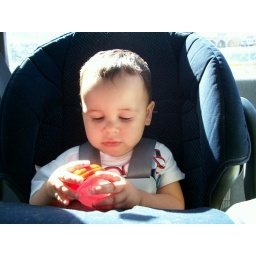
Julian in car seat